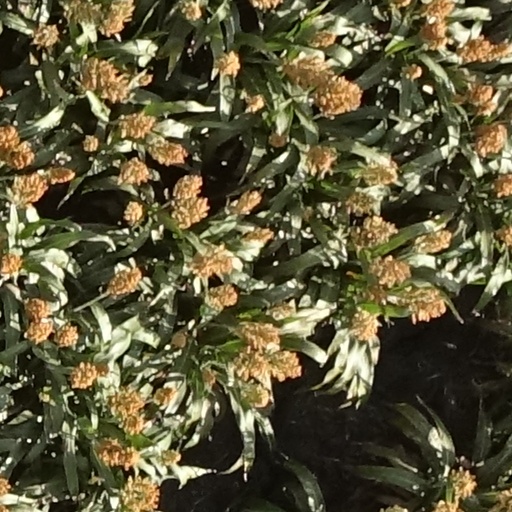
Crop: sorghum